Newcomer Glacier

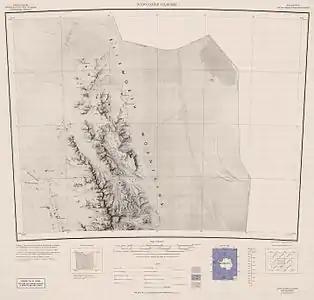
Northern Sentinel Range map.

Newcomer Glacier is a glacier long transecting the north part of the Sentinel Range, flowing from the vicinity of Allen Peak southeast between Gromshin Heights and the main ridge of range, and then east between Gromshin Heights and Sostra Heights to where it leaves the Sentinel Range north of Bracken Peak and south of Foros Spur. Named by the Advisory Committee on Antarctic Names (US-ACAN) for Commander Loyd E. Newcomer of U.S. Navy Squadron VX-6, pilot on photographic flights over the range on 14–15 December 1959.